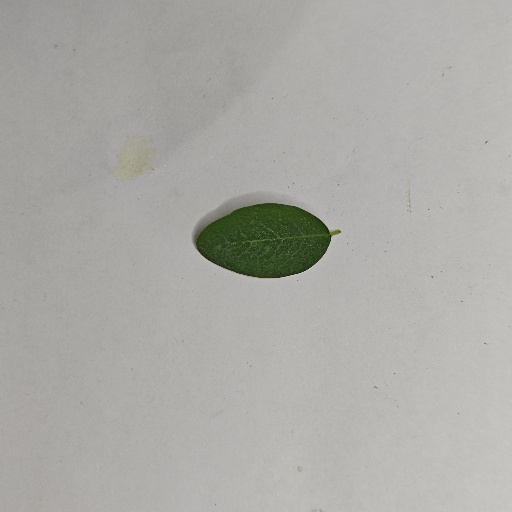
Species: Sojina
Leaf condition: Healthy Leaf